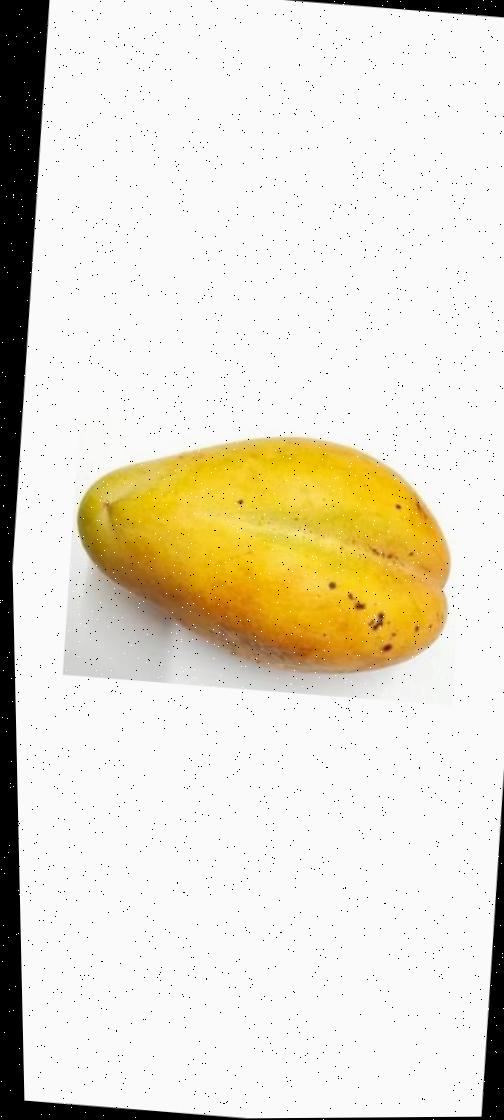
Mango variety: Bari-11